Krefeld-Linn station

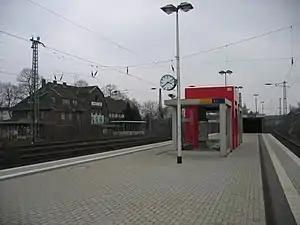
Platform with station building (out of use, February 2008)

Krefeld-Linn station is a regional station in the district of Linn in the city of Krefeld in the German state of North Rhine-Westphalia. It lies on the Osterath–Essen railway; the Rhenish Railway Company ("Rheinische Eisenbahn-Gesellschaft") gained a concession to build the line on 16 July 1863. The line was opened on 1 September 1866, with the stations not yet finished. Linn station was opened on 15 October 1874 and the first entrance building was also put into operation at this time. The station name was changed to "Crefeld-Linn" in 1905 and "Krefeld-Linn" in 1925. This name still applies today.